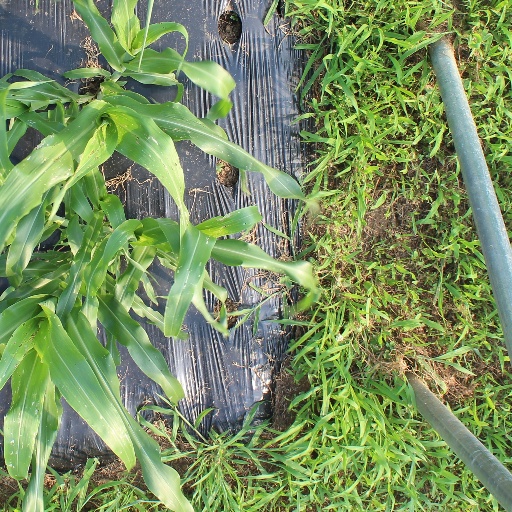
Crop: sorghum